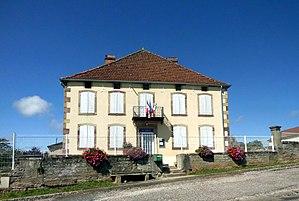
La mairie de Selles
Selles est une commune française, située dans le département de la Haute-Saône en région Bourgogne-Franche-Comté.